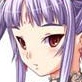
Portrait style: Anime Portrait